List of Alan Cumming performances

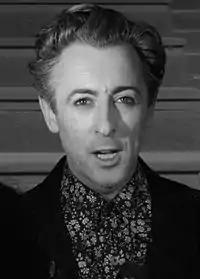
Cumming during the 2011 Fashion Week

This is the filmography list for the Scottish actor, writer and presenter Alan Cumming.